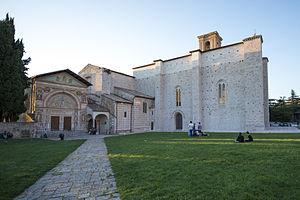
L'Accademia di Belle Arti Pietro Vannucci est une école d'art publique pour l'enseignement des arts visuels, située au nᵒ 5 Piazza San Francesco al Prato à Pérouse.